Chortiatis

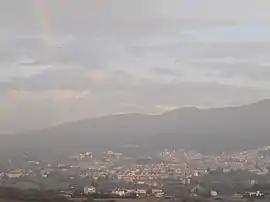

Chortiatis is a suburb and a former municipality in the Thessaloniki regional unit, Greece. Since the 2011 Kallikratis local government reform it is part of the municipality Pylaia-Chortiatis, of which it is a municipal unit. It lies at 600 metres altitude on the slopes of the Mount Chortiatis, from which it takes its name. The municipal unit Chortiatis has an area of 109.934 km, and the community Chortiatis has an area of 57.315 km.